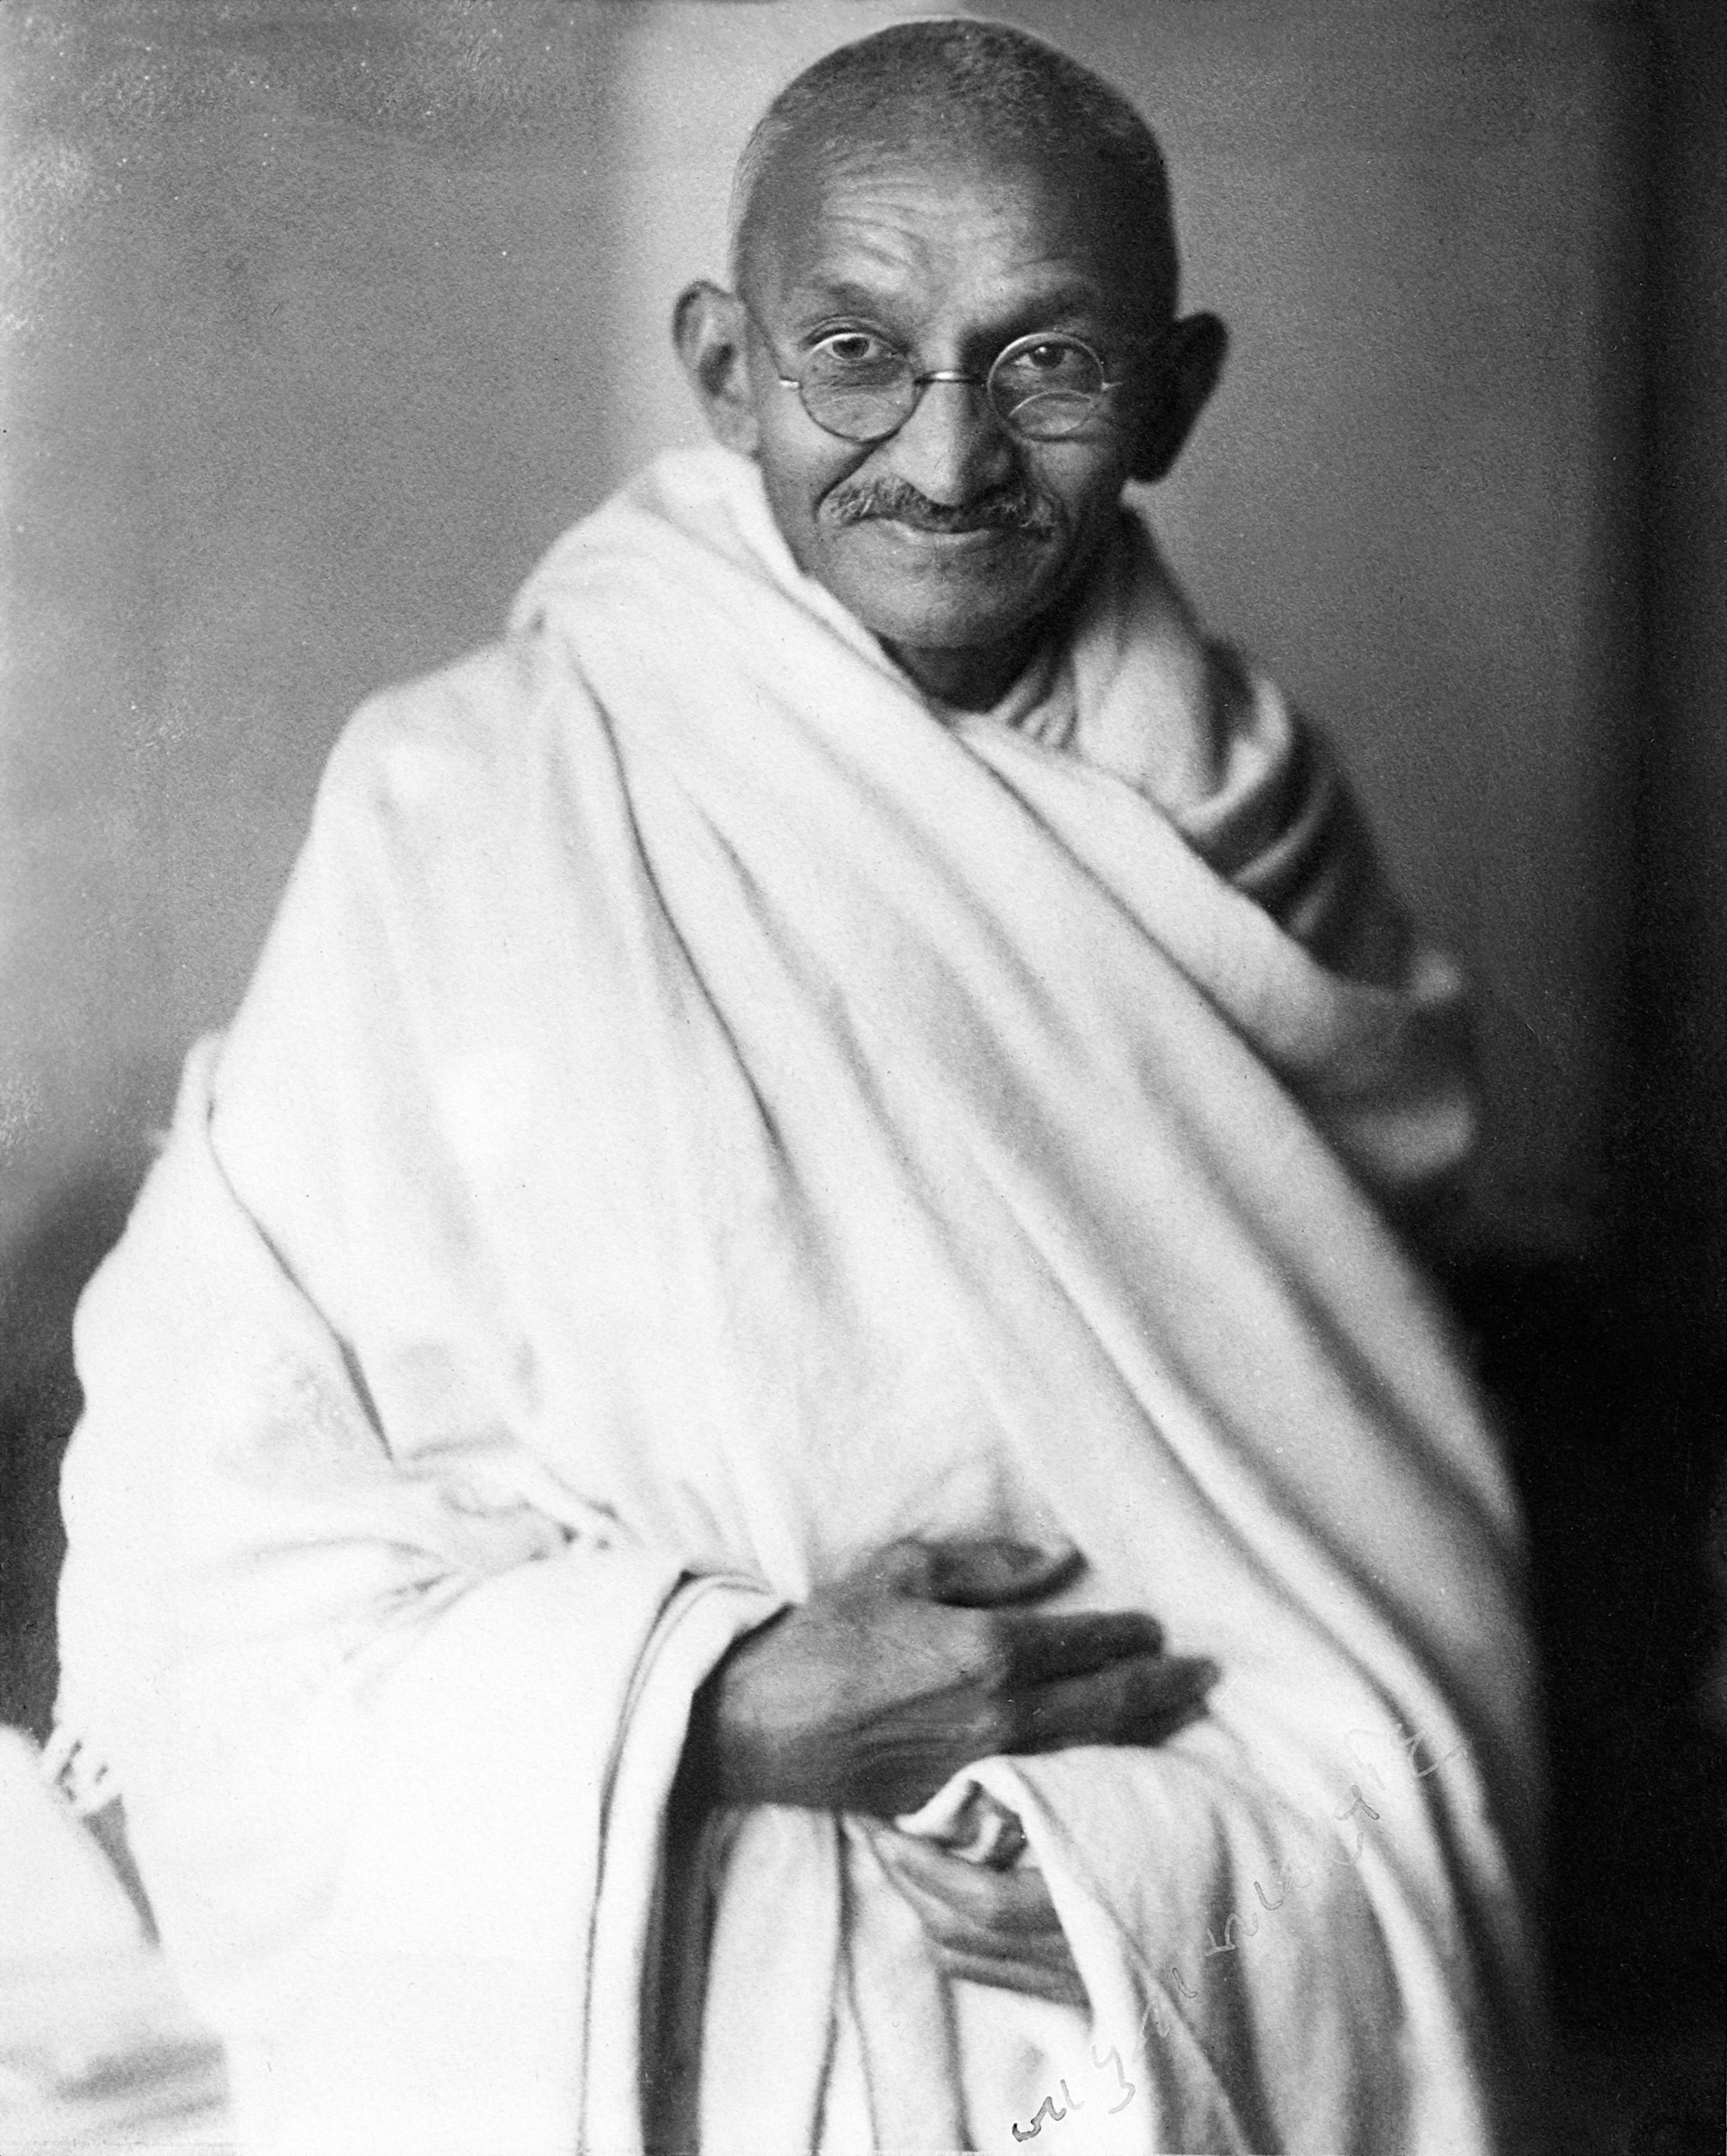
มหาตมา คานธี

| honorific_prefix = Mahātmā|มหาตมา
| name = คานธี
| other_names = บาปู (Bapu)
| image = Mahatma-Gandhi, studio, 1931.jpg
| caption = คานธี ภาพถ่ายปี 1931
| birth_name = โมหนทาส กรมจันท์ คานธี
| birth_place = Porbandar|โปร์บันดาร์ Porbandar State|รัฐโปร์บันดาร์ Kathiawar Agency|เอเยนซีกาฐิยาวาร British Raj|อินเดียในปกครองอังกฤษ
| death_place = นิวเดลี Dominion of India|โดมิเนียนอินเดีย
| death_cause = Assassination of Mahatma Gandhi|ถูกลอบสังหาร (บาดแผลอาวุธปืน)
| notable_works = "The Story of My Experiments with Truth|ข้าพเจ้าทดลองความจริง"
| party = Indian National Congress|คองเกรสแห่งชาติอินเดีย (1920–1934)
| movement = Indian independence movement|ขบวนการเอกราชอินเดีย
| alma_mater = ubl|Samaldas Arts College|วิทยาลัยศิลปะสมัลทาส|University College London|ยูนิเวอร์ซิตีคอลเลจลอนดอนCity Law School|วิทยาลัยนิติศาสตร์อินส์ออฟคอร์ต
| years_active = 1893–1948
| era = British Raj|บริติชราช
| mother = Putlibai Gandhi|ปุตลีบาอี คานธี
| father = Karamchand Gandhi|กรมจันท์ คานธี
| relatives = ดูเพิ่มที่ Family of Mahatma Gandhi|ครอบครัวของมหาตมา คานธีC. Rajagopalachari|ซี ราชโคปาลจารี (พ่อตาของเทวทาส)
| awards = Time Person of the Year|บุคคลแห่งปีของ "ไทม์" (1930)
| signature = Mohandas K. Gandhi signature.svg
| signature_alt = Signature of Gandhi
โมหนทาส กรมจันท์ คานธี#tag:ref|Pronounced variously , "Gandhi". "Random House Webster's Unabridged Dictionary". (ไทยปรับรูป: "โมหะนะทาสะ กะระมะจันทะ คานธี", อักษรโรมัน: Mohandas Karamchand Gandhi, |group=pron, 2 กันยายน 186930 มกราคม 1948) เป็นนักกฎหมาย, Anti-colonial nationalism|นักชาตินิยมต้านลัทธิอาณานิคม และ Political ethics|นักจริยธรรมการเมืองชาวอินเดีย ผู้นำเอาหลักnonviolent resistance|การต่อต้านโดยสันติวิธีมาใช้นำพาIndian independence movement|ขบวนการต่อสู้เพื่อเอกราชจากBritish Raj|เจ้าอาณานิคมอังกฤษสำเร็จ สันติวิธีของคานธีมีอิทธิพลต่อCivil rights movements|ขบวนการสิทธิพลเมืองและเสรีภาพทั่วโลก คำนำหน้านาม มหาตมา (Mahātmā) เพื่อให้เกียรติ เริ่มนำมาใช้ในUnion of South Africa|แอฟริกาใต้ในปี 1914 และปัจจุบันใช้นำหน้านามของคานธีอยู่ทั่วไปจนถึงปัจจุบัน
คานธีเกิดและเติบโตในครอบครัวชาวฮินดูในชายฝั่งของคุชราต และเข้ารับการศึกษาด้านนิติศาสตร์ที่Inner Temple|อินเนอร์เทมเพิล ลอนดอน ก่อนจะCall to the bar|ได้รับประสาทปริญญาเนติบัณฑิตด้วยวัย 22 เมื่อเดือนมิถุนายน 1891 หลังสองปีที่ไม่แน่นอนในอินเดียที่เขาไม่ประสบความสำเร็จในการว่าความเท่าไร เขาได้ย้ายไปยังแอฟริกาใต้ในปี 1893 เพื่อว่าความให้กับพ่อค้าชาวอินเดีย ก่อนที่จะอาศัยอยู่ที่นั่นนาน 21 ปี ระหว่างนี้เขาได้มีครอบครัวและเริ่มนำขบวนการต่อสู้โดยสันติวิธีเพื่อเรียกร้องสิทธิพลเมือง ในปี 1915 เมื่อวัย 45 เขาเดินทางกลับอินเดียและได้นำการประท้วงโดยทาส เกษตรกร และคนงานในเมือง เพื่อประท้วงต่อภาษีที่ดินที่สูงและการกดขี่
เขาเริ่มต้นนำIndian National Congress|คองเกรสแห่งชาติอินเดียในปี 1921 และเริ่มต้นนำขบวนการทั่วประเทศในการแก้ไขความยากจน ขยายสิทธิสตรี สร้างสัมพันธไมตรีระหว่างศาสนาและกลุ่มชาติพันธุ์ ยกเลิกuntouchability|สถานะอันแตะต้องไม่ได้ และที่สำคัญที่สุด คือการตั้ง "swaraj|สวราช" หรือการปกครองตนเอง คานธีได้เริ่มสวม "dhoti|โธตี" สั้น ที่ทอมาจากด้ายCharkha (spinning wheel)|ปั่นมือ เป็นสัญลักษณ์ในการแทนตนสำหรับคนยากไร้ในชนบทของอินเดีย เขาเข้าอยู่อาศัยในSabarmati Ashram|ชุมชนพึ่งพาตนเอง, กินอาหารเรียบง่าย และก่อการList of fasts undertaken by Mahatma Gandhi|อดอาหารยาวนาน เพื่อทั้งเป็นการสำรวจจิตใจตนเองและเป็นการประท้วงความอยุติธรรม คานธีได้นำพาแนวคิดชาตินิยมต้านเจ้าอาณานิคมอังกฤษมาสู่สามัญชนชาวอินเดีย และนำขบวนการต่อต้านSalt tax#Impacted regions|ภาษีเกลือผ่านการSalt March|เดินขบวนเกลือระยะทาง ในปี 1930 พร้อมทั้งเรียกร้องให้Quit India Movement|อังกฤษออกจากอินเดียในปี 1942 คานธีเคยถูกจับขังหลายครั้งทั้งในแอฟริกาใต้และอินเดีย
ทัศนคติของคานธีต่ออินเดียในฐานะรัฐเอกราชมีรากฐานบนreligious pluralism|ความเป็นพหุนิยมทางศาสนา แต่ฐานคิดนี้ถูกสั้นคลอนในทศวรรษ 1940s หลังขบวนการชาตินิยมมุสลิมได้เรียกร้องการตั้งดินแดนแยกสำหรับชาวมุสลิใภายในเขตของบริติชอินเดีย ในเดือนสิงหาคม 1947 อินเดียได้รับเอกราชจากอังกฤษและpartition of India|ถูกตัดแบ่งเป็นสองdominion|โดมิเนียน ได้แก่Dominion of India|อินเดียที่มีฮินดูเป็นหลัก และ Dominion of Pakistan|ปากีสถานที่มีมุสลิมเป็นหลัก ระหว่างที่ชาวฮินดู มุสลิม สิกข์ จำนวนมากทำการโยกย้ายถิ่นฐานไปยังดินแดนใหม่ ได้เกิดความรุนแรงระหว่างศาสนาขึ้นจำนวนมาก โดยเฉพาะในภูมิภาคปัญจาบและBengal|เบงกอล คานธีไม่ได้ปรากฏตัวในIndependence Day (India)|การเฉลิมฉลองเอกราชอย่างเป็นทางการ แต่กลับเดินทางไปยังพื้นที่ที่เกิดความรุนแรงเหล่านี้เพื่อพยายามแก้ไขสถานการณ์ เป็นเวลาหลายเดือนนับจากนั้นที่คานธีกระทำhunger strike|การอดอาหารประท้วงจำนวนมากเพื่อเรียกร้องให้หยุดความรุนแรงทางศาสนา โดยครั้งสุดท้ายมีขึ้นในเดลีเมื่อ 12 มกราคม 1948 เวลานั้น คานธีมีอายุ 78 ปี ในเวลานั้น มีความเชื่อแพร่กระจายไปทั่วว่าคานธีมีความแน่วแน่มากเกินในการปกป้องทั้งมุสลิมในอินเดียและปากีสถาน ซึ่งนำไปสู่Assassination of Mahatma Gandhi|การลอบสังหารคานธีโดยสมาชิกกองกำลังHindu nationalism|ชาตินิยมฮินดู Nathuram Godse|นถุราม โคทเส จากปูเณ คานธีถูกลอบสังหารด้วยปืนสามนัดเข้าที่อกและเสียชีวิตจากบาดแผลกระสุนปืนระหว่างการพบปะสวดภาวนาระหว่างศาสนาในเดลีเมื่อวันที่ 30 มกราคม 1948
วันคล้ายวันเกิดของคานธี ซึ่งตรงกับวันที่ 2 ตุลาคม ได้รับการเฉลิมฉลองเป็นGandhi Jayanti|วันคานธีชยันตี ซึ่งเป็นPublic holidays in India|วันหยุดราชการของอินเดีย และในระดับนานาชาติถือให้วันนี้เป็นInternational Day of Non-Violence|วันแห่งสันติวิธีนานาชาติ คานธีได้รับการยกย่องให้เป็นFather of the Nation|บิดาแห่งรัฐอินเดียยุคหลังอาณานิคม หลังการเสียชีวิต คานธีได้มักรับการเรียกขานว่า "บาปู" (Bapu; Gujarati language|ภาษาคุชราต แปลว่า "พ่อ" คล้ายคำว่า "ปะป๊า" Quote: "With love, Yours, Bapu (You closed with the term of endearment used by your close friends, the term you used with all the movement leaders, roughly meaning 'Papa.'" Another letter written in 1940 shows similar tenderness and caring. Quote: "...&nbsp;his niece Manu, who, like others called this immortal Gandhi 'Bapu,' meaning not 'father,' but the familiar, 'daddy.'" (p. 210))
== หมายเหตุ ==
== อ้างอิง ==
===บรรณานุกรม===
:หนังสือและสิ่งพิมพ์
* Ahmed, Talat (2018). "Mohandas Gandhi: Experiments in Civil Disobedience". .
* (see Bapu (book)|book article)
*
* Brown, Judith M. (2004). "Gandhi, Mohandas Karamchand Mahatma Gandhi (1869–1948)", "Oxford Dictionary of National Biography," Oxford University Press.
* Brown, Judith M., and Anthony Parel, eds. "The Cambridge Companion to Gandhi" (2012); 14 essays by scholars
*
*
*
* Louis Fischer. "The Life of Mahatma Gandhi" (1957) online
*
*
*
*
*
*
*
*
*
*
*
*
*
*
*
*
*
*
*
*
*
*
*
* ; short biography for children
*
:บทความวิชาการ
* Danielson, Leilah C. In My Extremity I Turned to Gandhi': American Pacifists, Christianity, and Gandhian Nonviolence, 1915–1941". "Church History" 72.2 (2003): 361–388.
* Du Toit, Brian M. "The Mahatma Gandhi and South Africa." "Journal of Modern African Studies" 34#4 (1996): 643–660. .
* Gokhale, B. G. "Gandhi and the British Empire," "History Today" (Nov 1969), 19#11 pp 744–751 online.
* Juergensmeyer, Mark. "The Gandhi Revival – A Review Article." "The Journal of Asian Studies" 43#2 (Feb. 1984), pp.&nbsp;293–298.
* Kishwar, Madhu. "Gandhi on Women." "Economic and Political Weekly" 20, no. 41 (1985): 1753–758. .
* Murthy, C. S. H. N., Oinam Bedajit Meitei, and Dapkupar Tariang. "The Tale Of Gandhi Through The Lens: An Inter-Textual Analytical Study Of Three Major Films-Gandhi, The Making Of The Mahatma, And Gandhi, My Father." "CINEJ Cinema Journal" 2.2 (2013): 4–37. online
* Power, Paul F. "Toward a Revaluation of Gandhi's Political Thought." "Western Political Quarterly" 16.1 (1963): 99–108 excerpt.
* Rudolph, Lloyd I. "Gandhi in the Mind of America." "Economic and Political Weekly" 45, no. 47 (2010): 23–26. .
:แหล่งข้อมูลปฐมภูมิ
*
*
*
*
*
*
* (100 volumes). Free online access from Gandhiserve.
*
*
*
*
*
*
*
*
หมวดหมู่:ผู้นำ
หมวดหมู่:การอดอาหาร
หมวดหมู่:ชาวอินเดียที่ถูกลอบสังหาร
หมวดหมู่:นักการเมืองอินเดีย
หมวดหมู่:นักเขียนชาวอินเดีย
หมวดหมู่:ชาวอินเดียที่นับถือศาสนาฮินดู
หมวดหมู่:บุคคลจากรัฐคุชราต
หมวดหมู่:ชาวคุชราต
หมวดหมู่:เสียชีวิตจากอาวุธปืน
หมวดหมู่:ผู้รอดชีวิตจากการลอบสังหาร
หมวดหมู่:ผู้เขียนอัตชีวประวัติชาวอินเดีย
หมวดหมู่:บุคคลที่เสียชีวิตในเดลี
หมวดหมู่:นักเคลื่อนไหวเพื่อเอกราชของอินเดีย